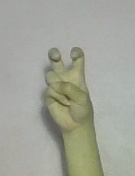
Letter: toot